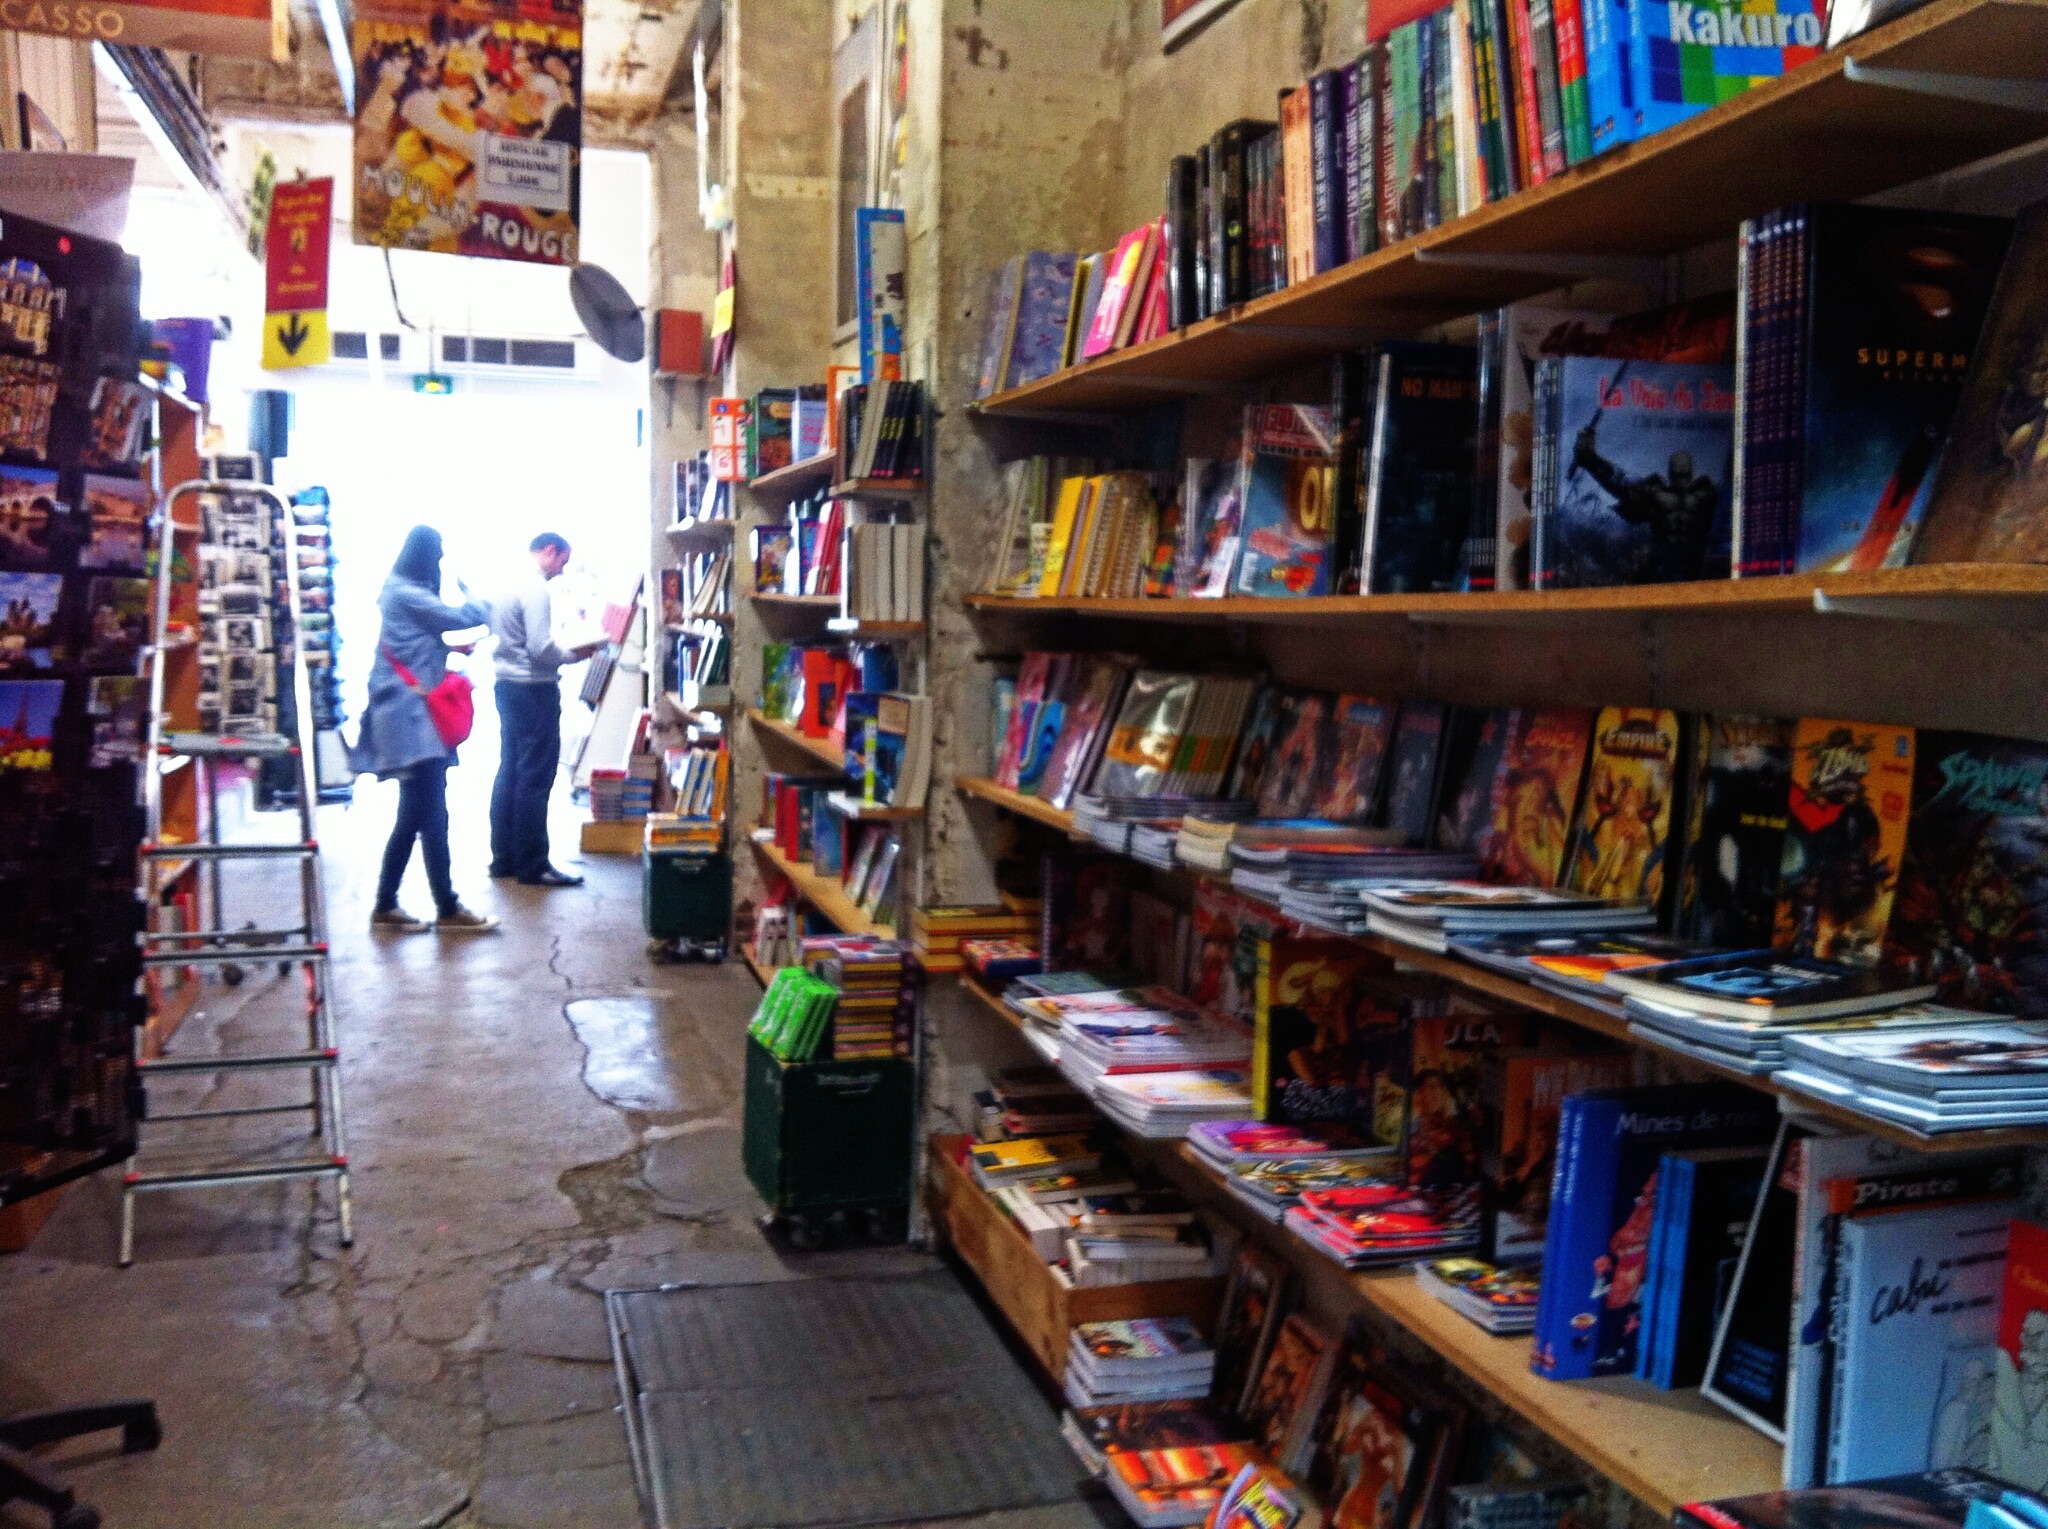
building, grocery store, retail, bookselling